History of writing

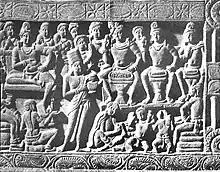
Relief depicting three soothsayers interpreting the dream of Queen Maya, mother of the Buddha, with a scribe seated below recording the interpretationfrom Nagarjunakonda, 2nd century AD

Geoffrey Sampson states that Egyptian hieroglyphs "came into existence a little after Sumerian script, and, probably [were], invented under the influence of the latter", and that it is "probable that the general idea of expressing words of a language in writing was brought to Egypt from Sumerian Mesopotamia". However, more recent scholars have held that the evidence for direct influence is sparse. During the 1990s, the discovery of glyphs at Abydos dated between 3400 and 3200 BC has challenged the hypothesis that writing diffused from Mesopotamia to Egypt, pointing instead to the independent development of writing within Egypt. The Abydos glyphs, found in tomb U-J, are written on ivory and are likely labels for other goods found in the grave. While sign usage in Mesopotamian tokens is attested , Egyptian writing appears suddenly in the late 4th millennium BC.